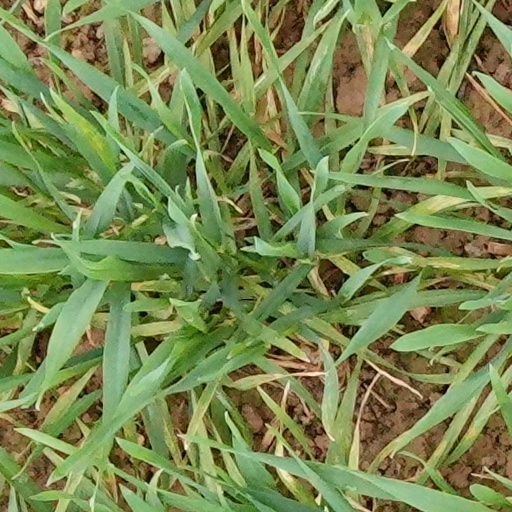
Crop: wheat